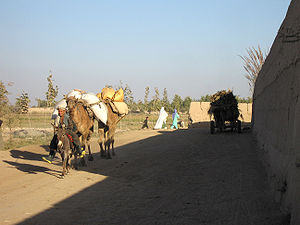
Imam Sahib
Imam Sahib er en by i det nordvestlige Afghanistan med et indbyggertal på 12.655 indbyggere. Byen ligger i provinsen Kunduz tæt på grænsen til Tadsjikistan.